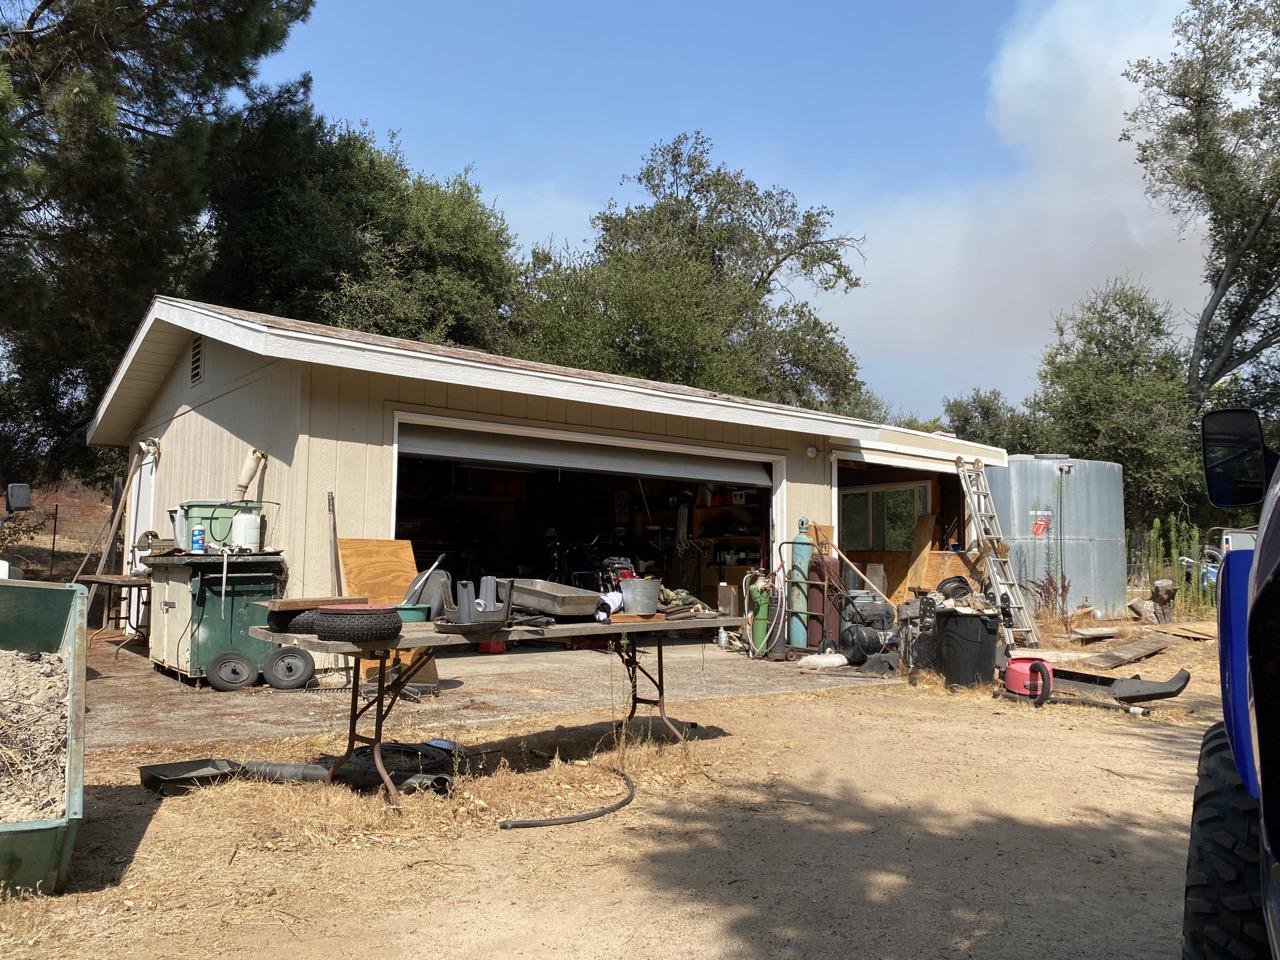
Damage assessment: no_damage